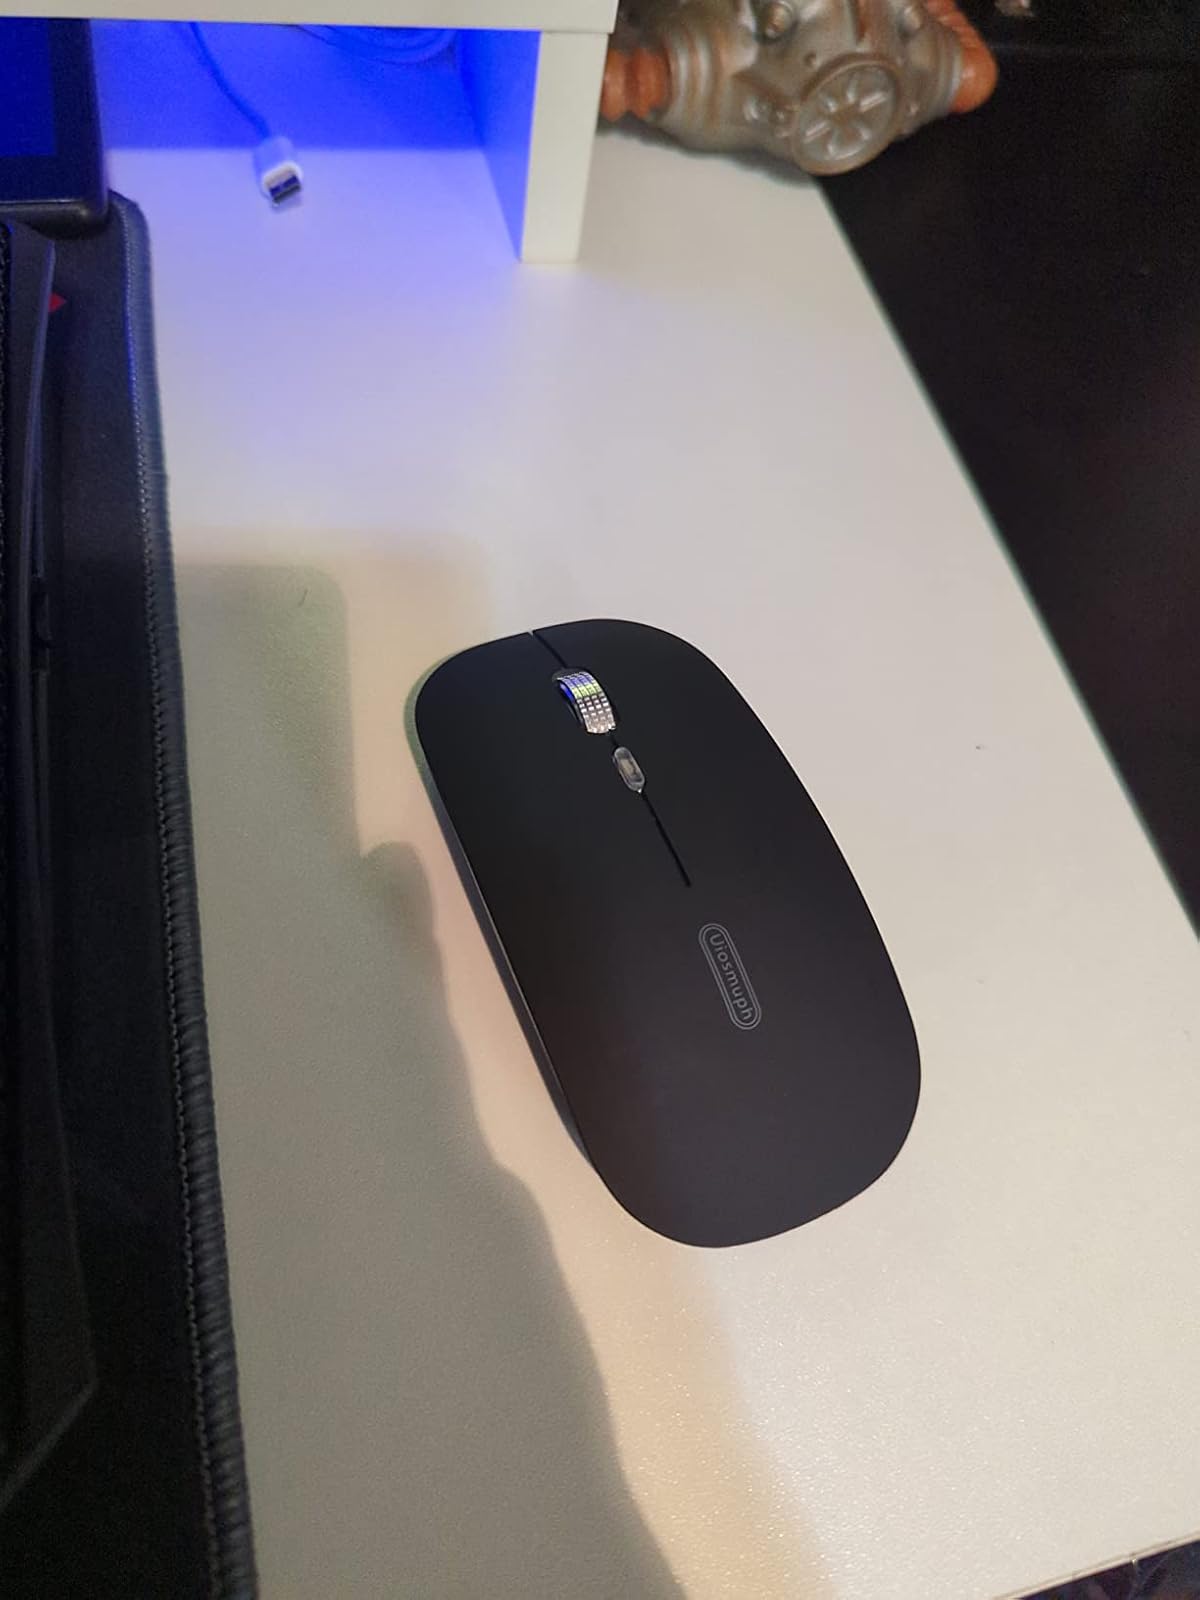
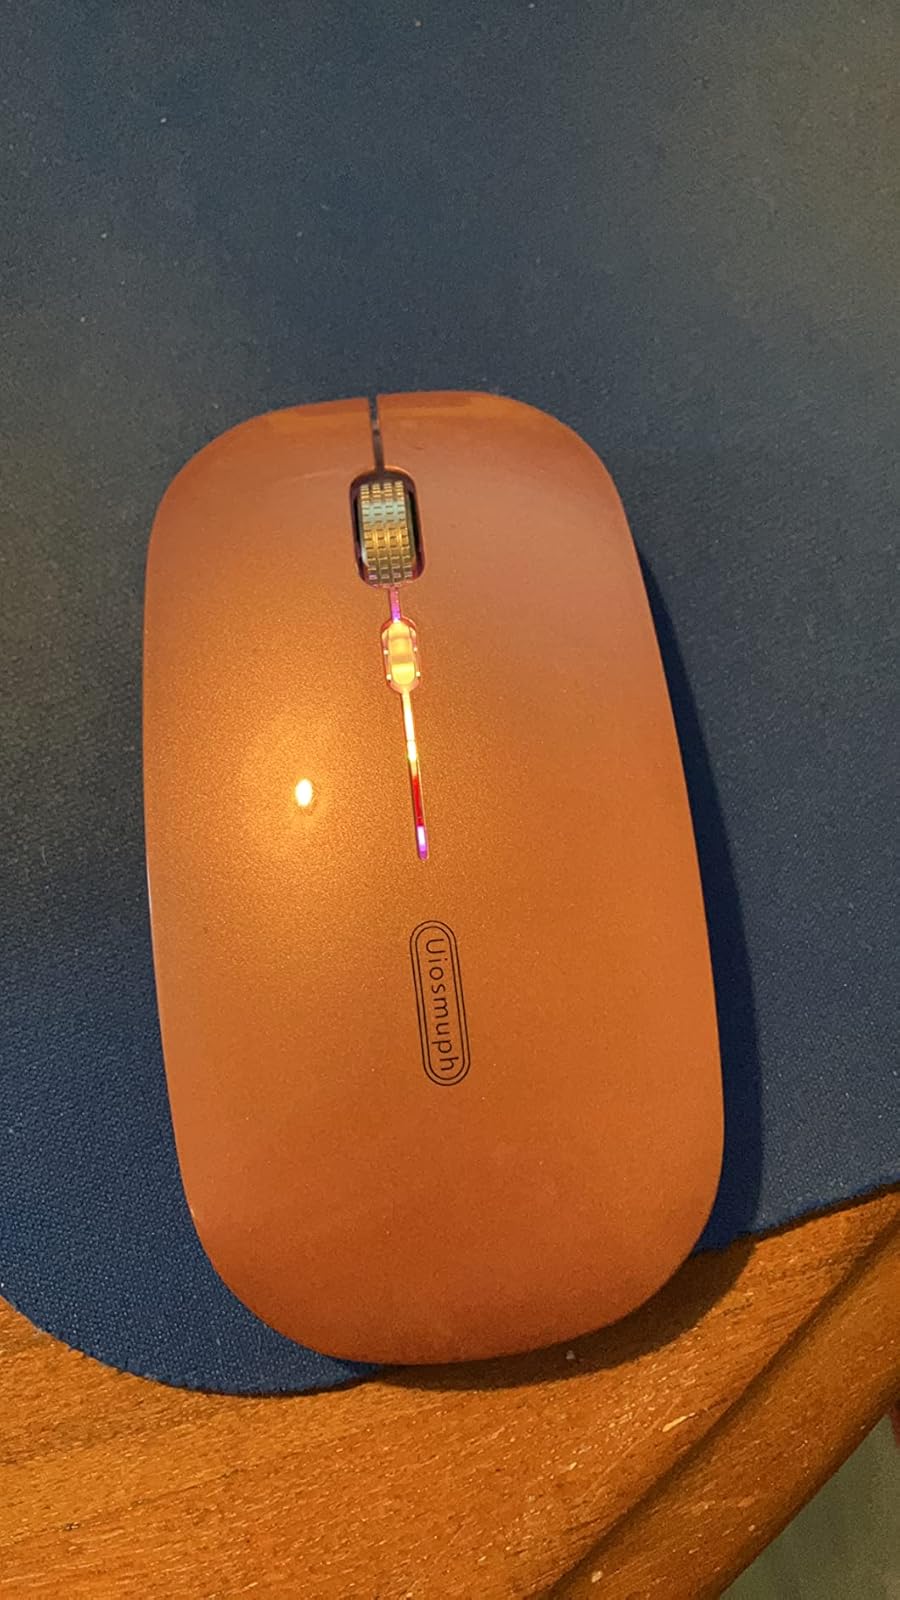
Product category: mouse
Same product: no